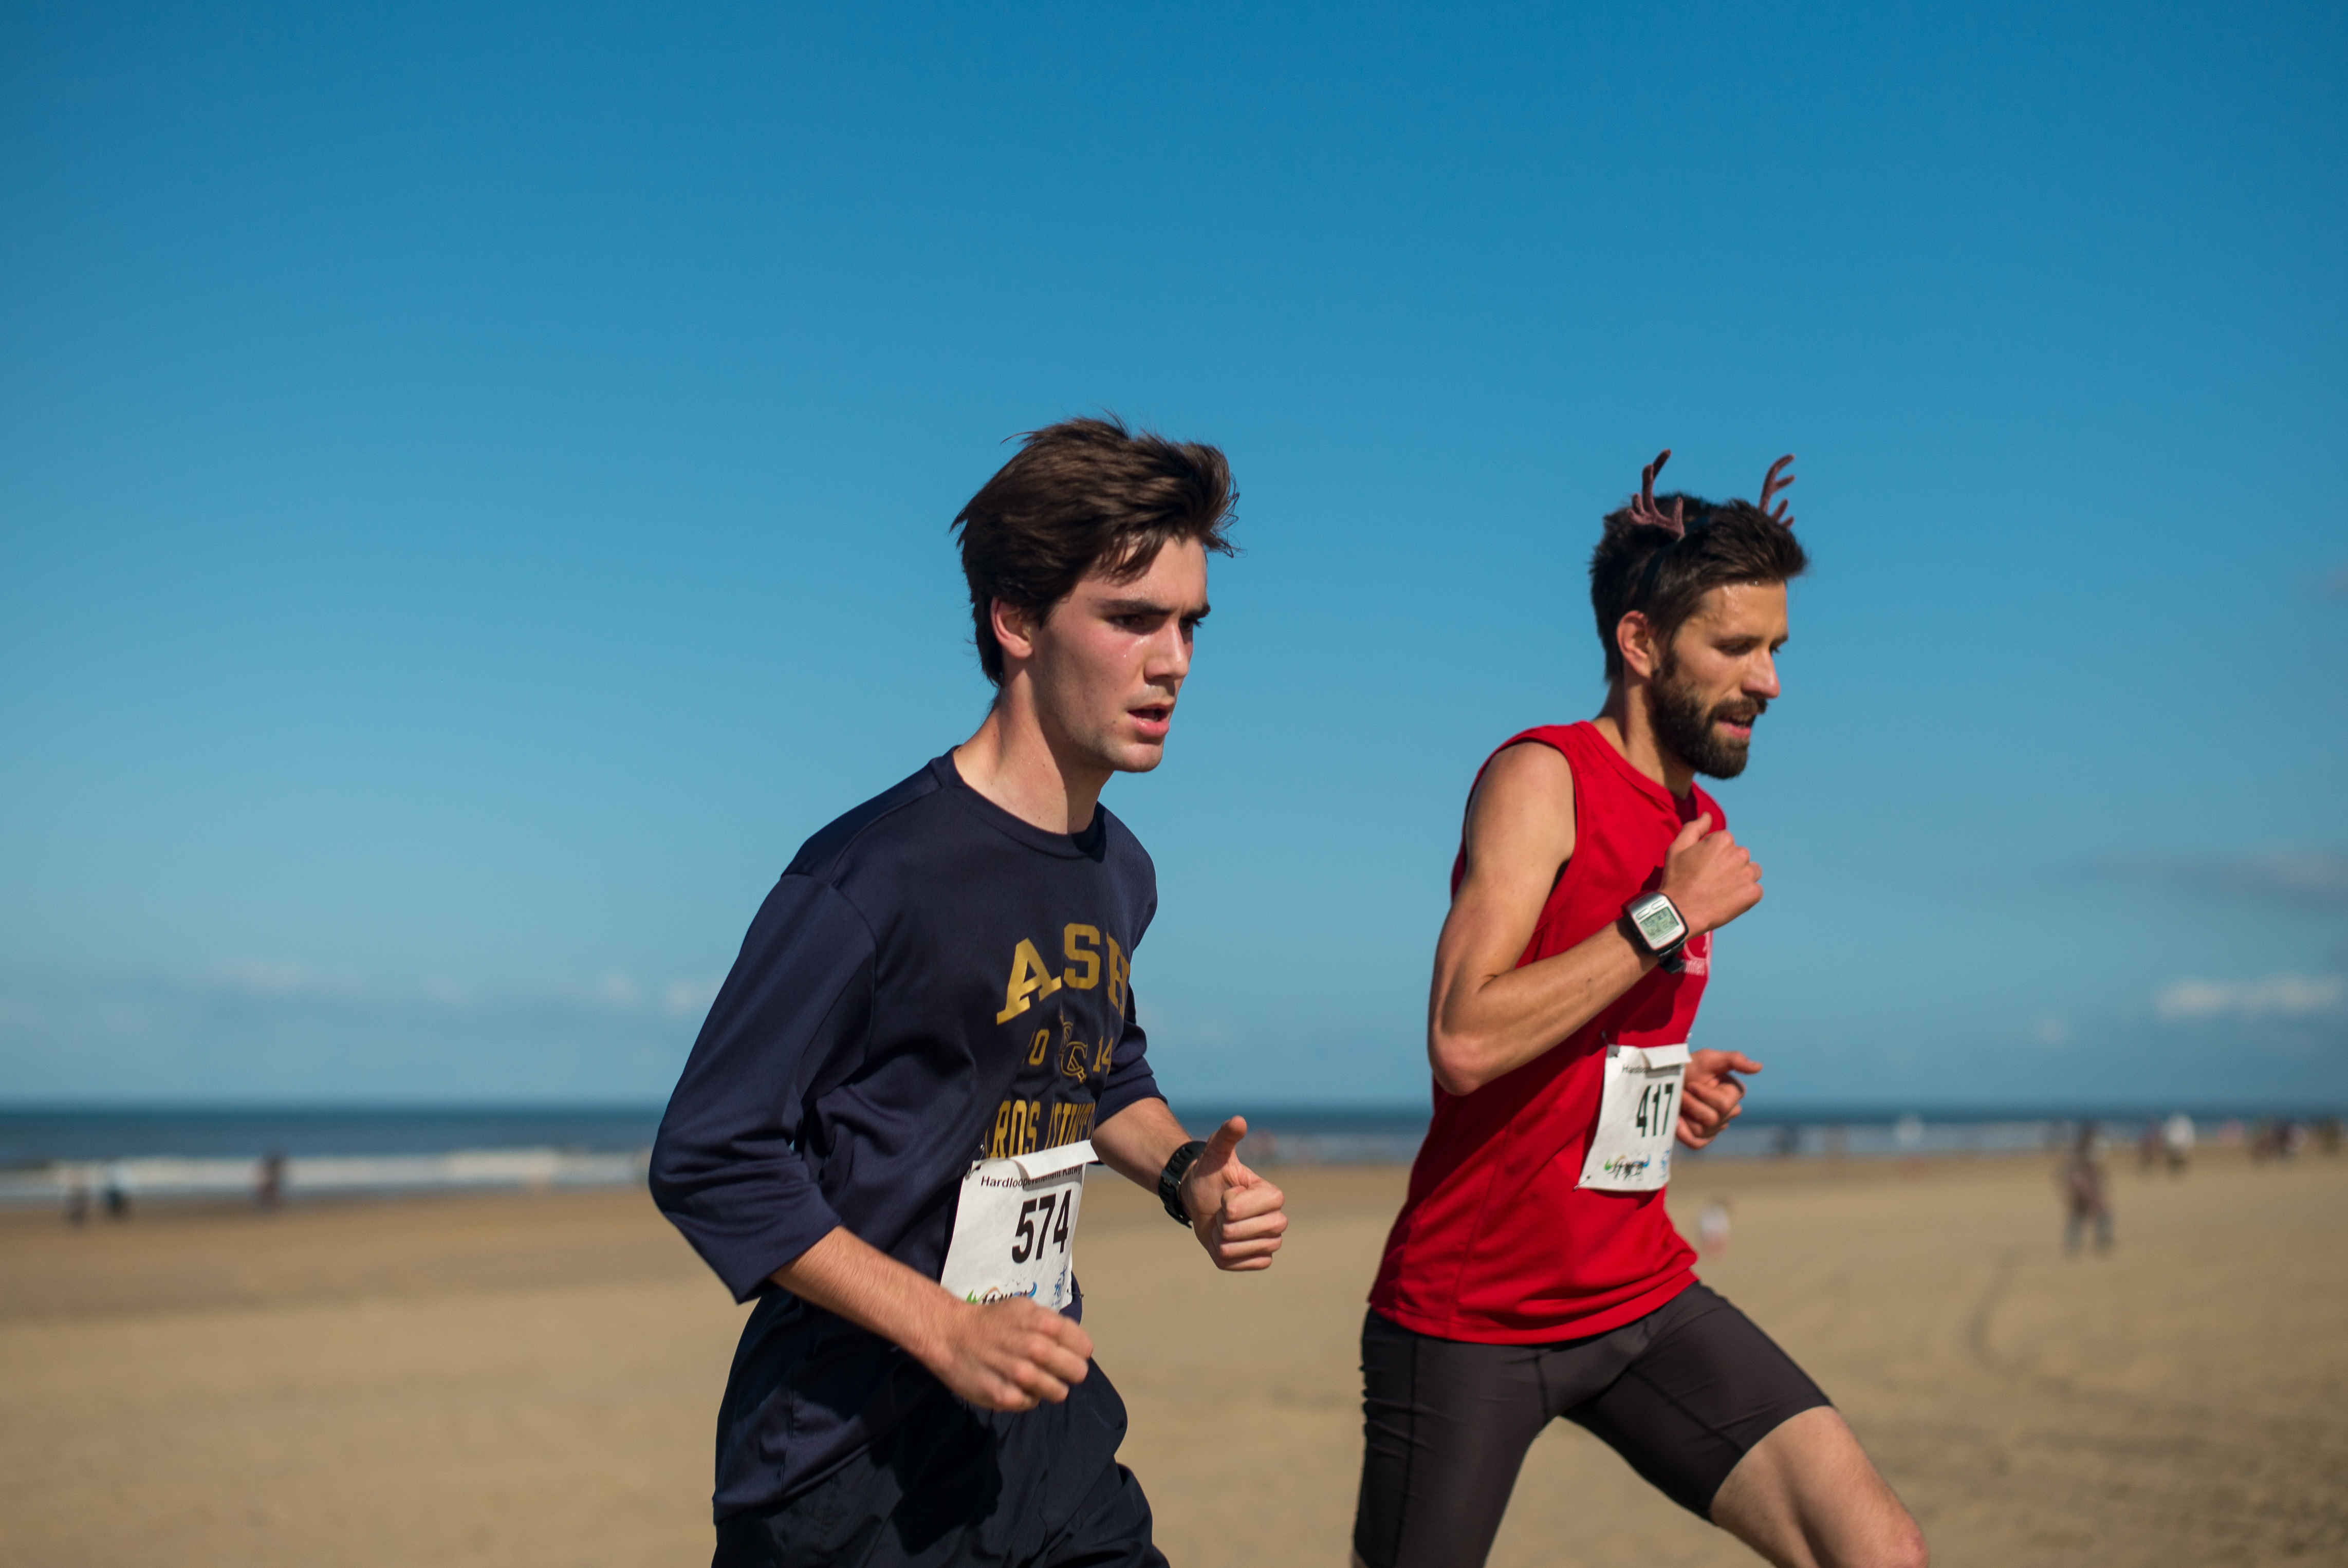
person, running, male, jogging, fun, sports, image, endurance, physical exercise, human action